Monika Larsen Dennis

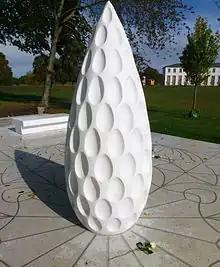

The art film "Driven" (1998) was co-created by Dennis with Maria Friberg, and features two suited bodies in a dance of both attraction and repulsion. In 2001–2002, "Driven" (1998) was exhibited as part of the group exhibition "Loop" at P.S.1 Contemporary Art Center (now MoMA PS1) in Long Island City.